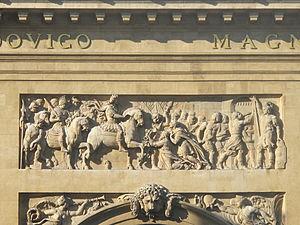
Bas relief sur le coté nord de la porte Saint-Denis à Paris
La porte Saint-Denis est un arc de triomphe situé dans l'actuel 10ᵉ arrondissement de Paris et construit en 1672, par l'architecte François Blondel, à la gloire de Louis XIV. Elle est située à l'emplacement d'une porte de Paris de l'ancienne enceinte de Charles V.